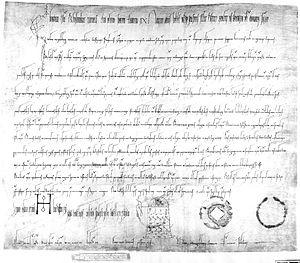
L'abbaye Saint-Maurice est une abbaye bénédictine disparue de Magdebourg en Allemagne. Elle a été fondée en 937 par l'empereur Othon le Grand et a existé jusqu'en 963. Ses bâtiments sont restés debout jusqu'en 1207 environ, à la place où se trouvent aujourd'hui la cathédrale de Magdebourg et la place de la Cathédrale.